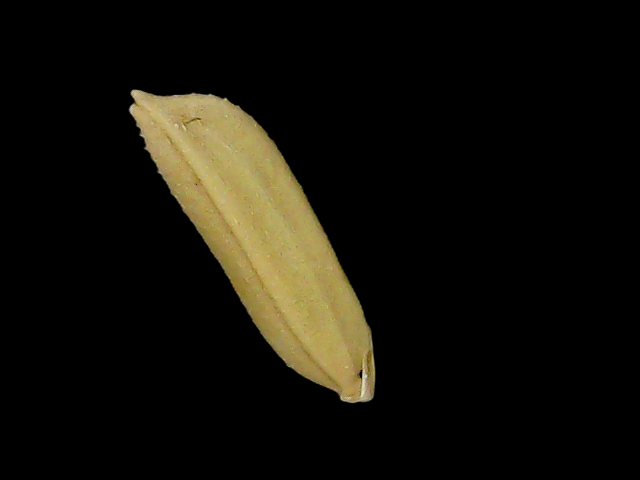
Rice variety: Bd75